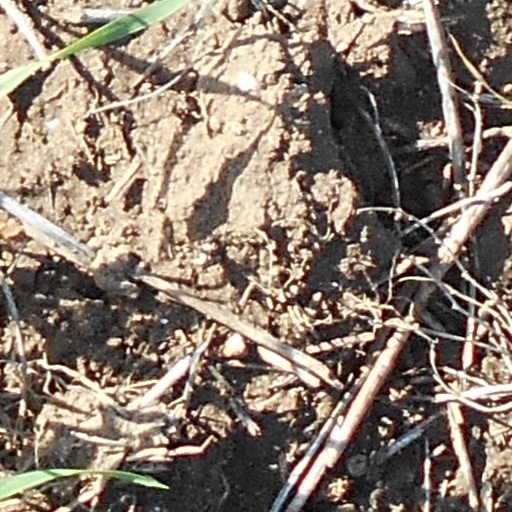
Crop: wheat